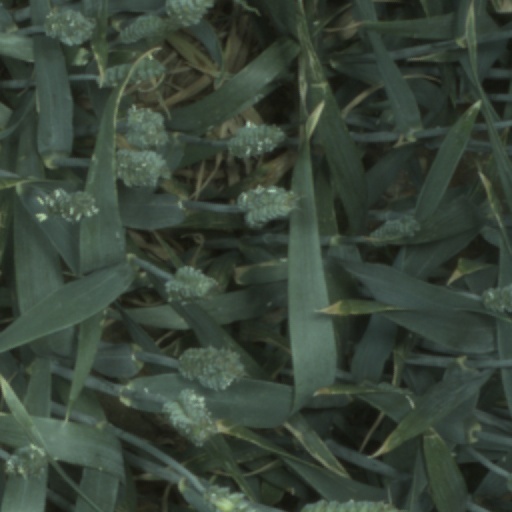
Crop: wheat